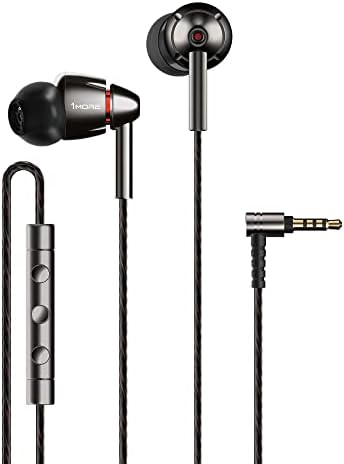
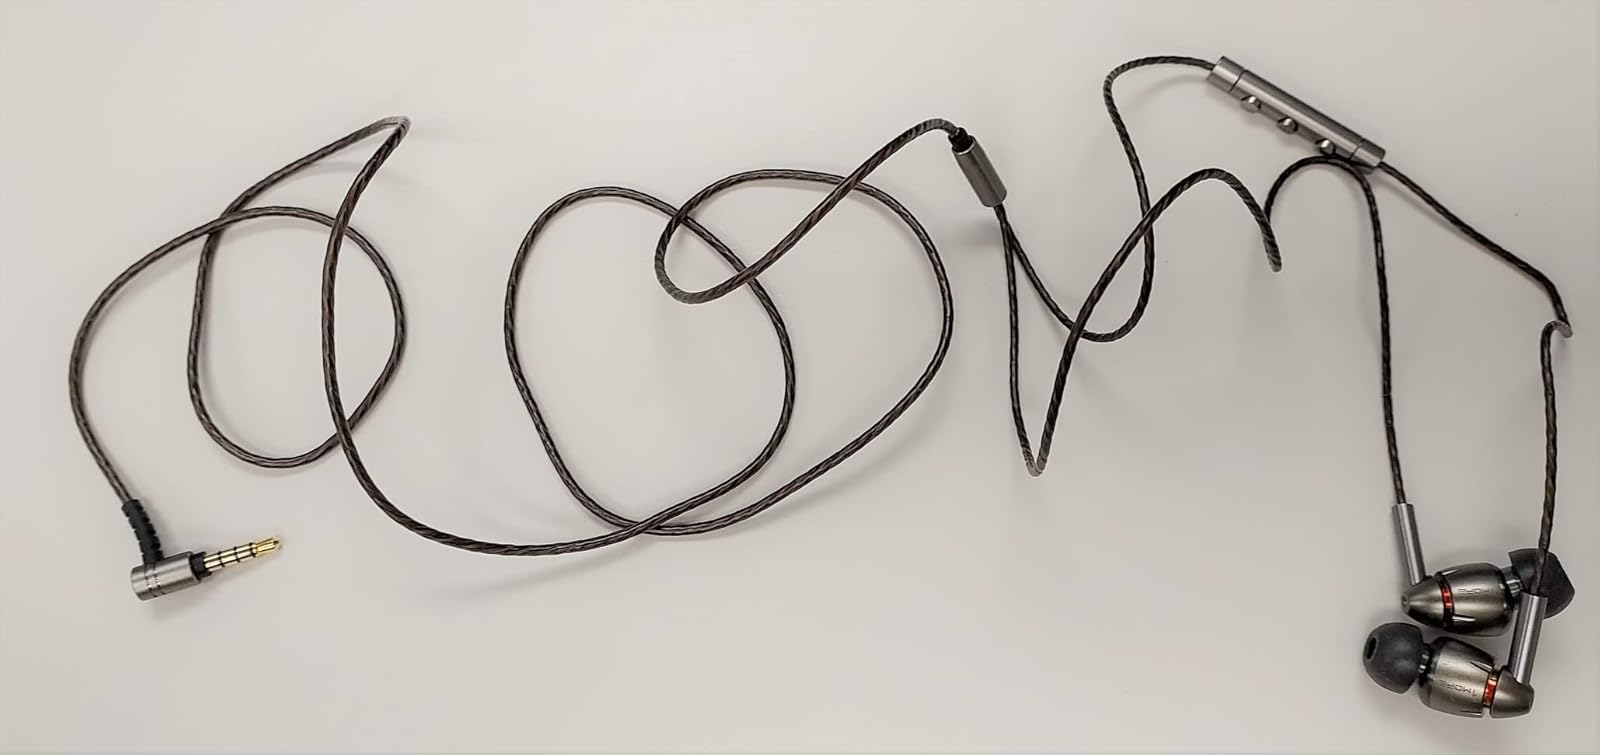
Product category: headphones
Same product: yes